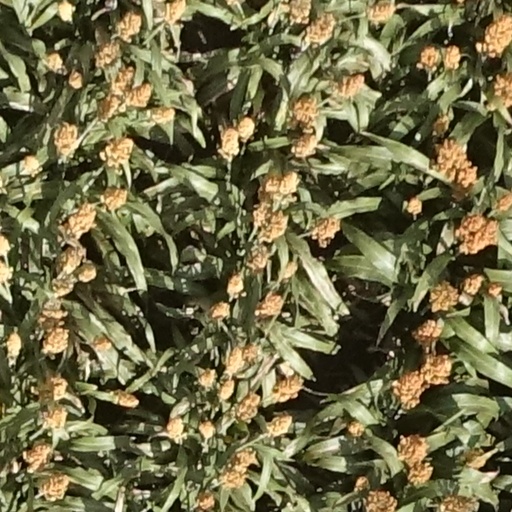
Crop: sorghum